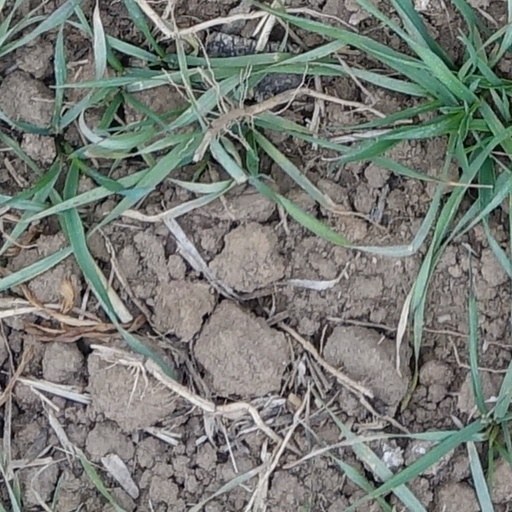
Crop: wheat